History of the Pittsburgh Steelers

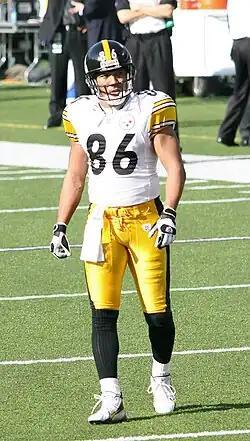
Hines Ward, the MVP of Super Bowl XL

The 1979 season was the last season of the dynasty. Bradshaw threw for over 3,700 yards and 26 touchdowns and John Stallworth had 1183 yards receiving. The Steelers finished 12–4, once again tops in the AFC Central. In the playoffs they defeated the Dolphins 34–14 and the Oilers 27–13, to meet the Los Angeles Rams in their fourth Super Bowl.